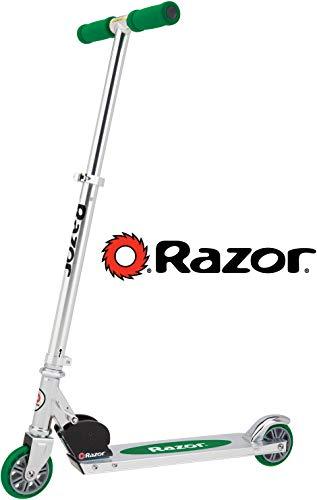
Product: Razor A Kick Scooter
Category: Sports & Outdoors | Outdoor Recreation | Skates, Skateboards & Scooters | Scooters & Equipment | Scooters | Kick Scooters
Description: Original kick scooter made of sturdy aircraft-grade aluminum.
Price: $37.93
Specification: Shipping Weight: 5.4 pounds (View shipping rates and policies)|ASIN: B01EN6LTWY|Item model number: 13010036|    #1    in Kick Scooters